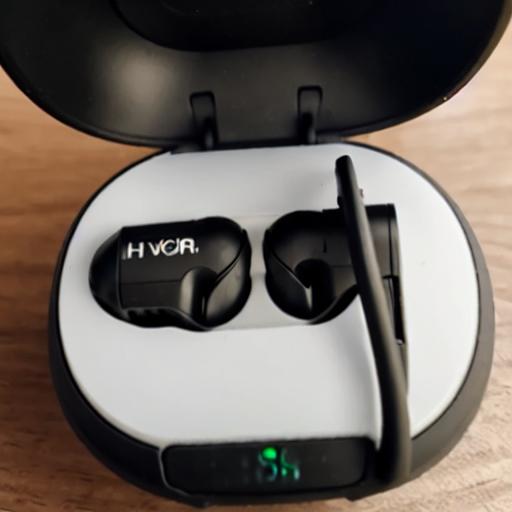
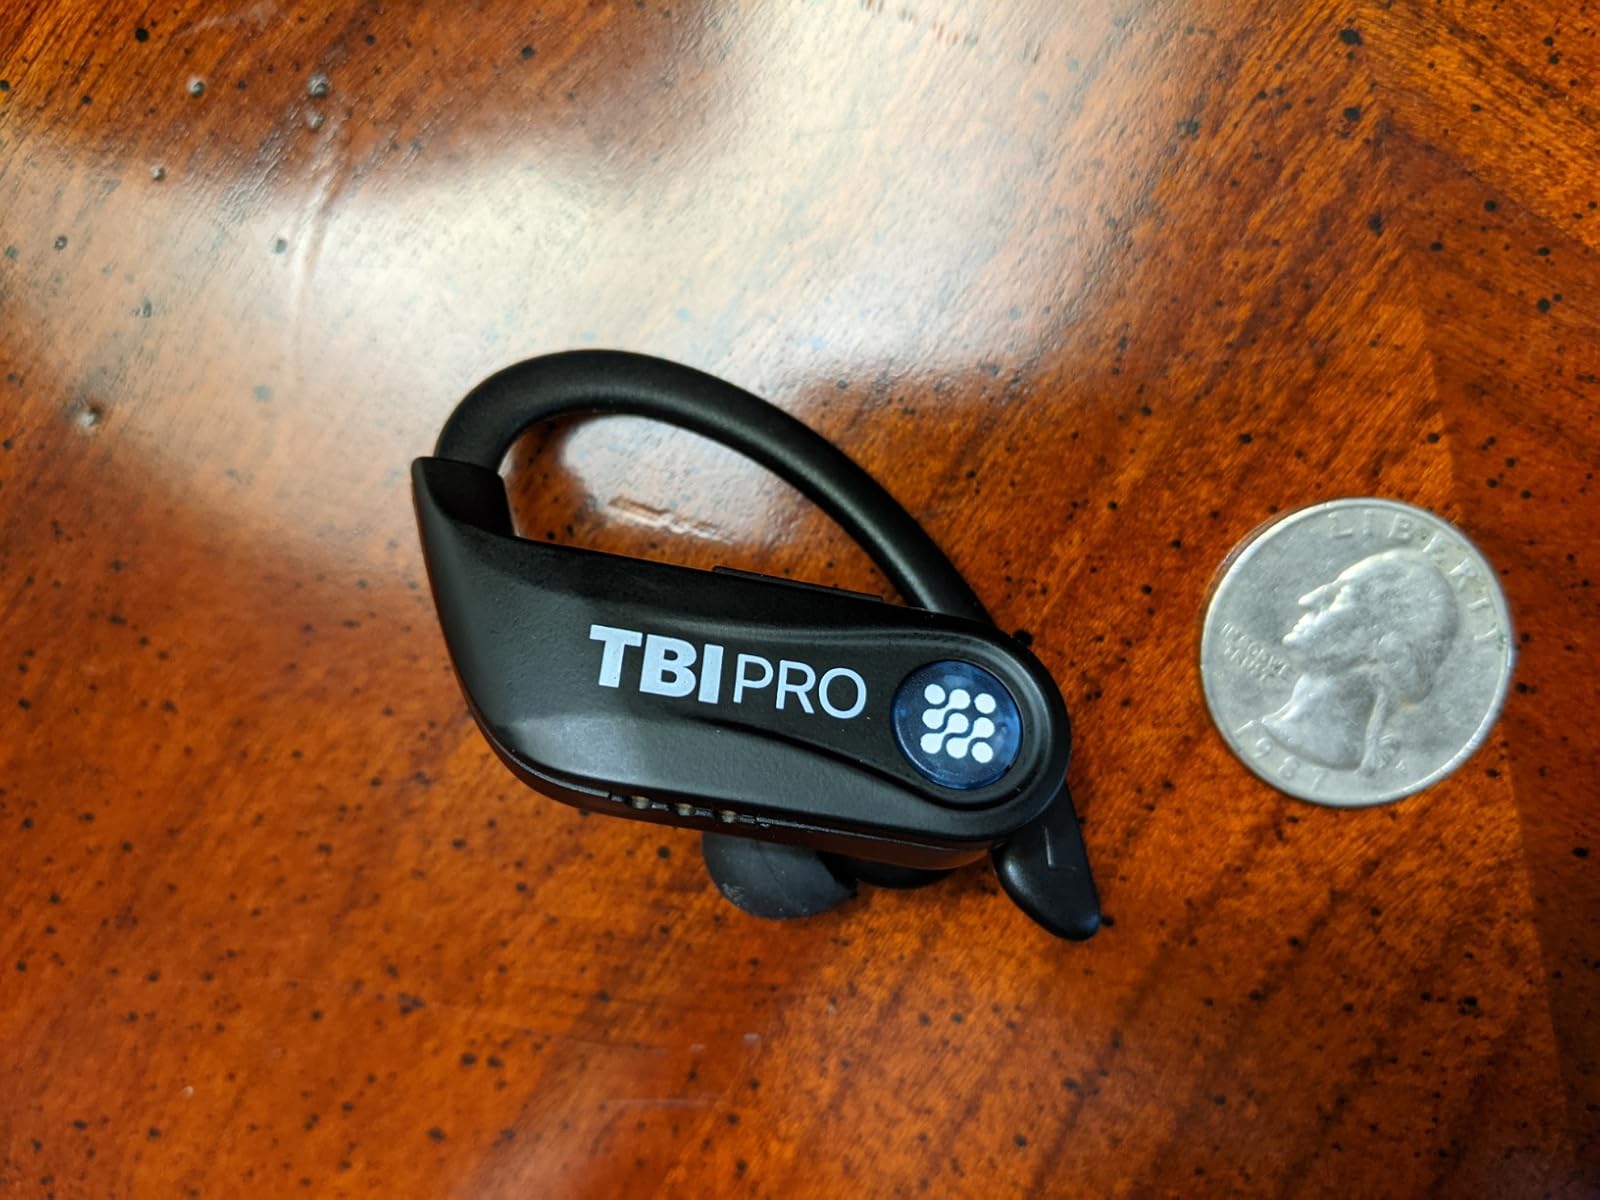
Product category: earbuds
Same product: no